Rooty Hill, New South Wales

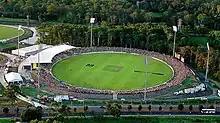
One of the cricket/AFL stadiums at BISP

Rooty Hill is home to the multi-sports Blacktown International Sportspark, which includes two cricket grounds (which have also been used for Australian rules football), an athletics track and field, three baseball diamonds, two soccer fields, four softball diamonds, administration centres and park land. It has been used as a training and administrative base for the Greater Western Sydney Giants from 2010 to 2012, and for the Western Sydney Wanderers FC since 2012. Since 2010 the Sydney Blue Sox of the Australian Baseball League have used the main baseball stadium as their home field. There is also a boutique stadium at the facility which hosts National Premier League fixtures for Blacktown Spartans FC.